GFAJ-1

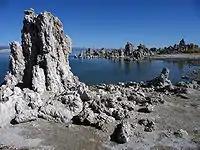
Tufa formations along the shore of Mono Lake

In the "Science" journal article, GFAJ-1 is referred to as a strain of Halomonadaceae and not as a new species. The International Code of Nomenclature of Bacteria, the set of regulations which govern the naming of bacteria, and certain articles in the International Journal of Systematic and Evolutionary Microbiology contain the guidelines and minimal standards to describe a new species, e.g. the minimal standards to describe a member of the "Halomonadaceae". Organisms are described as new species if they meet certain physiological and genetic conditions, such as generally less than 97% 16S rRNA sequence identity to other known species and metabolic differences allowing them to be discerned apart. In addition to indicators to tell the novel species from other species, other analyses are required, such as fatty acid composition, respiratory quinone used and tolerance ranges and deposition of the strain in at least two microbiological repositories. New proposed names are given in italics followed by "sp. nov." (and "gen. nov." if it is a novel genus according to the descriptions of that clade).